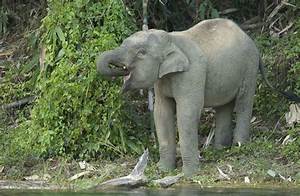
Label: elephant